Celine Dion Live 2017

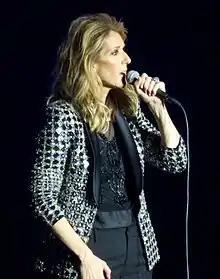
Dion at Birmingham's NIA in August 2017

After Dion's previously large-scale "Taking Chances World Tour" in 2008-2009 in support of her album "Taking Chances", she began a new concert residency at The Colosseum at Caesars Palace in Las Vegas in 2011, with a contract through 2019. On 25 January 2017, Dion's official website announced sixteen shows in Europe to take place during the summer months of 2017. Tickets for those shows were available to the general public on 3 February 2017. Eight additional dates—in London, Paris, Lille, Manchester, Birmingham and Berlin—were later added. On 31 March 2017, The SSE Hydro posted an intimation of a concert in Glasgow, Scotland. Details for this show were announced during the first week of April 2017. Véronic DiCaire joined Dion as the opening act.